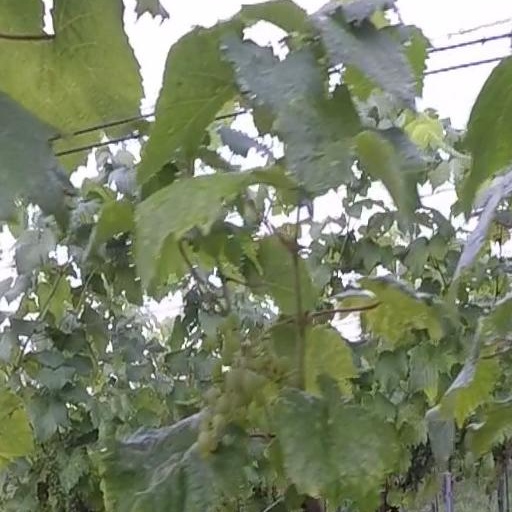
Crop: grape